2023 National League Championship Series

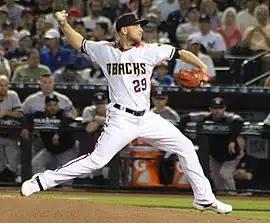
Merrill Kelly was the winning pitcher in Game 6.

Game 6 featured a rematch of Game 2 between Aaron Nola for the Phillies and Merrill Kelly for the Diamondbacks. Tommy Pham and Lourdes Gurriel Jr. led off the second inning with back-to-back home runs to take a 2−0 lead. Alek Thomas walked and scored when Evan Longoria doubled to left center field, giving the Diamondbacks a 3−0 lead. In the home half, Brandon Marsh singled to score J. T. Realmuto to narrow the lead 3−1. Corbin Carroll singled in the fifth inning and would later score on a Ketel Marte triple to extend the Diamondback lead to 4−1. Marte tied a Major League record to start a postseason career with Marquis Grissom with 15 straight games with a hit. Geraldo Perdomo singled off Orion Kerkering to start the seventh inning, followed by a stolen base and would score on a Marte single taking the lead to 5−1. Ryan Thompson, Andrew Saalfrank, and Kevin Ginkel pitched scoreless sixth, seventh, and eighth innings to preserve the Diamondbacks lead. Paul Sewald pitched a scoreless ninth inning in a non-save situation to end the game and force a deciding Game 7.